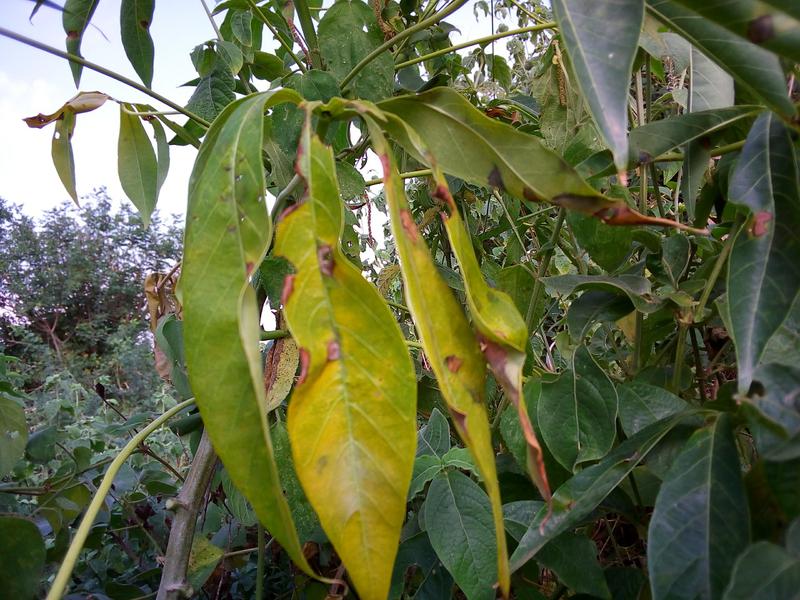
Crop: cassava
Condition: bacterial_blight